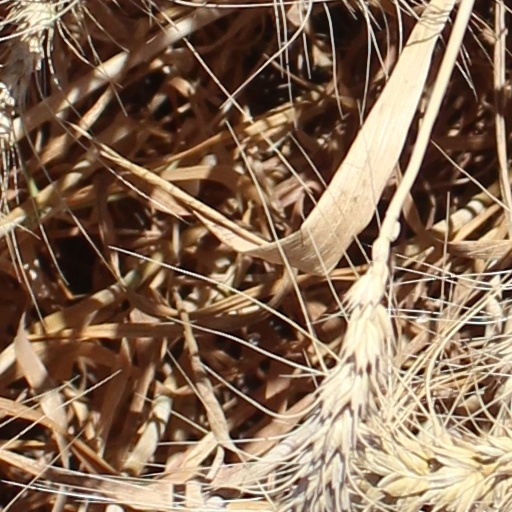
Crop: wheat